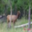
Label: deer